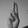
ASL letter: U